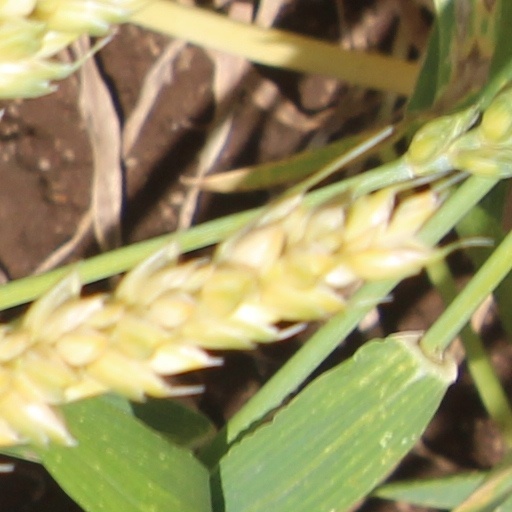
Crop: wheat